Andrew Tift

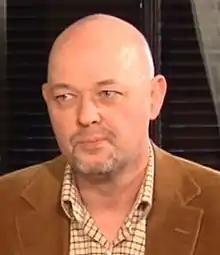

Andrew Tift was born in 1968 in Walsall, England. He was educated at the Stafford College of Art. He then graduated from the University of Central England.